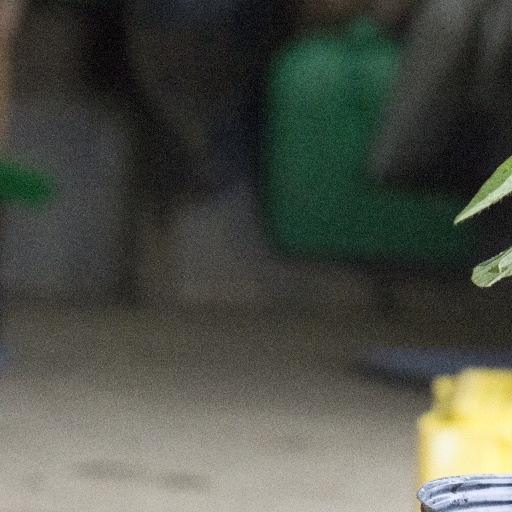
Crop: soybean